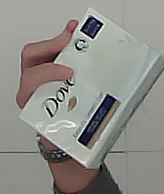
Product: dove_soap